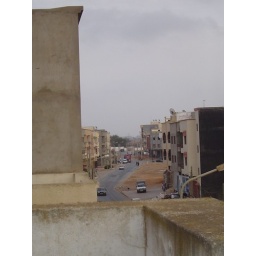
looking out from the roof of the house in Temarra, a suburb of Rabat